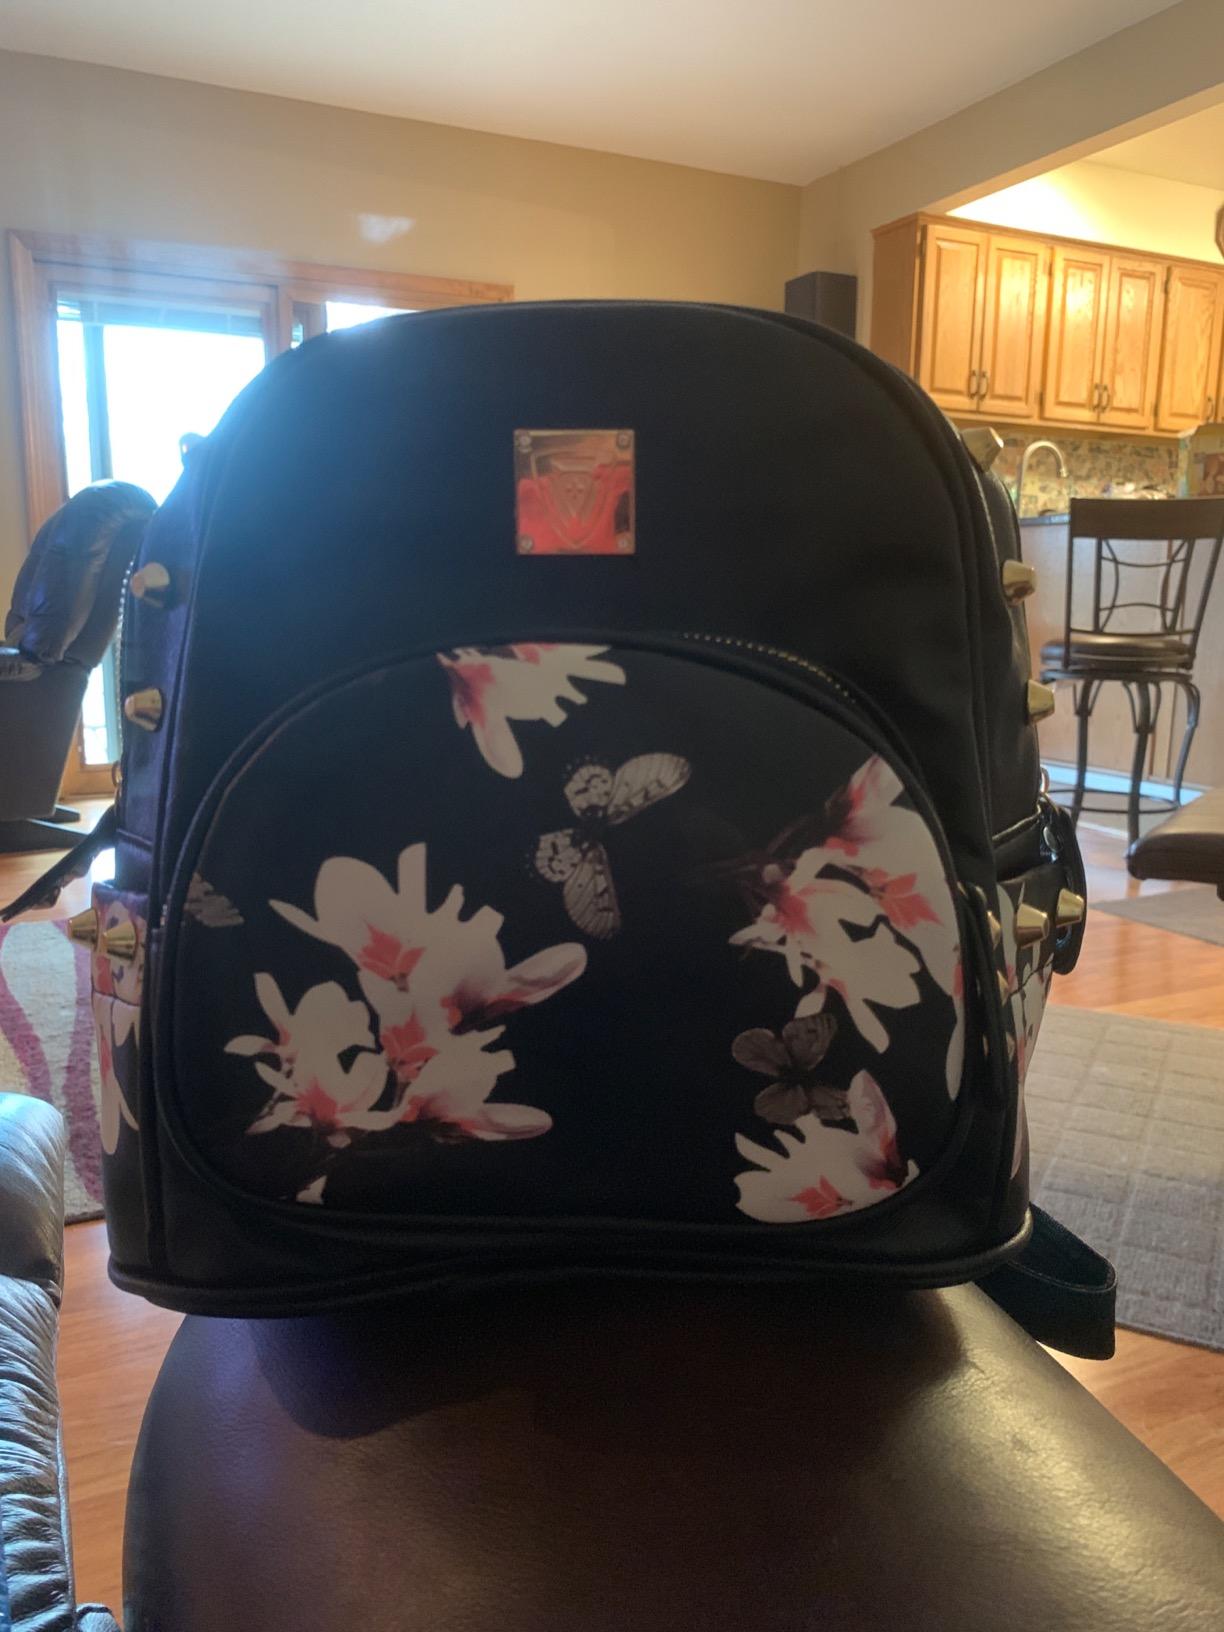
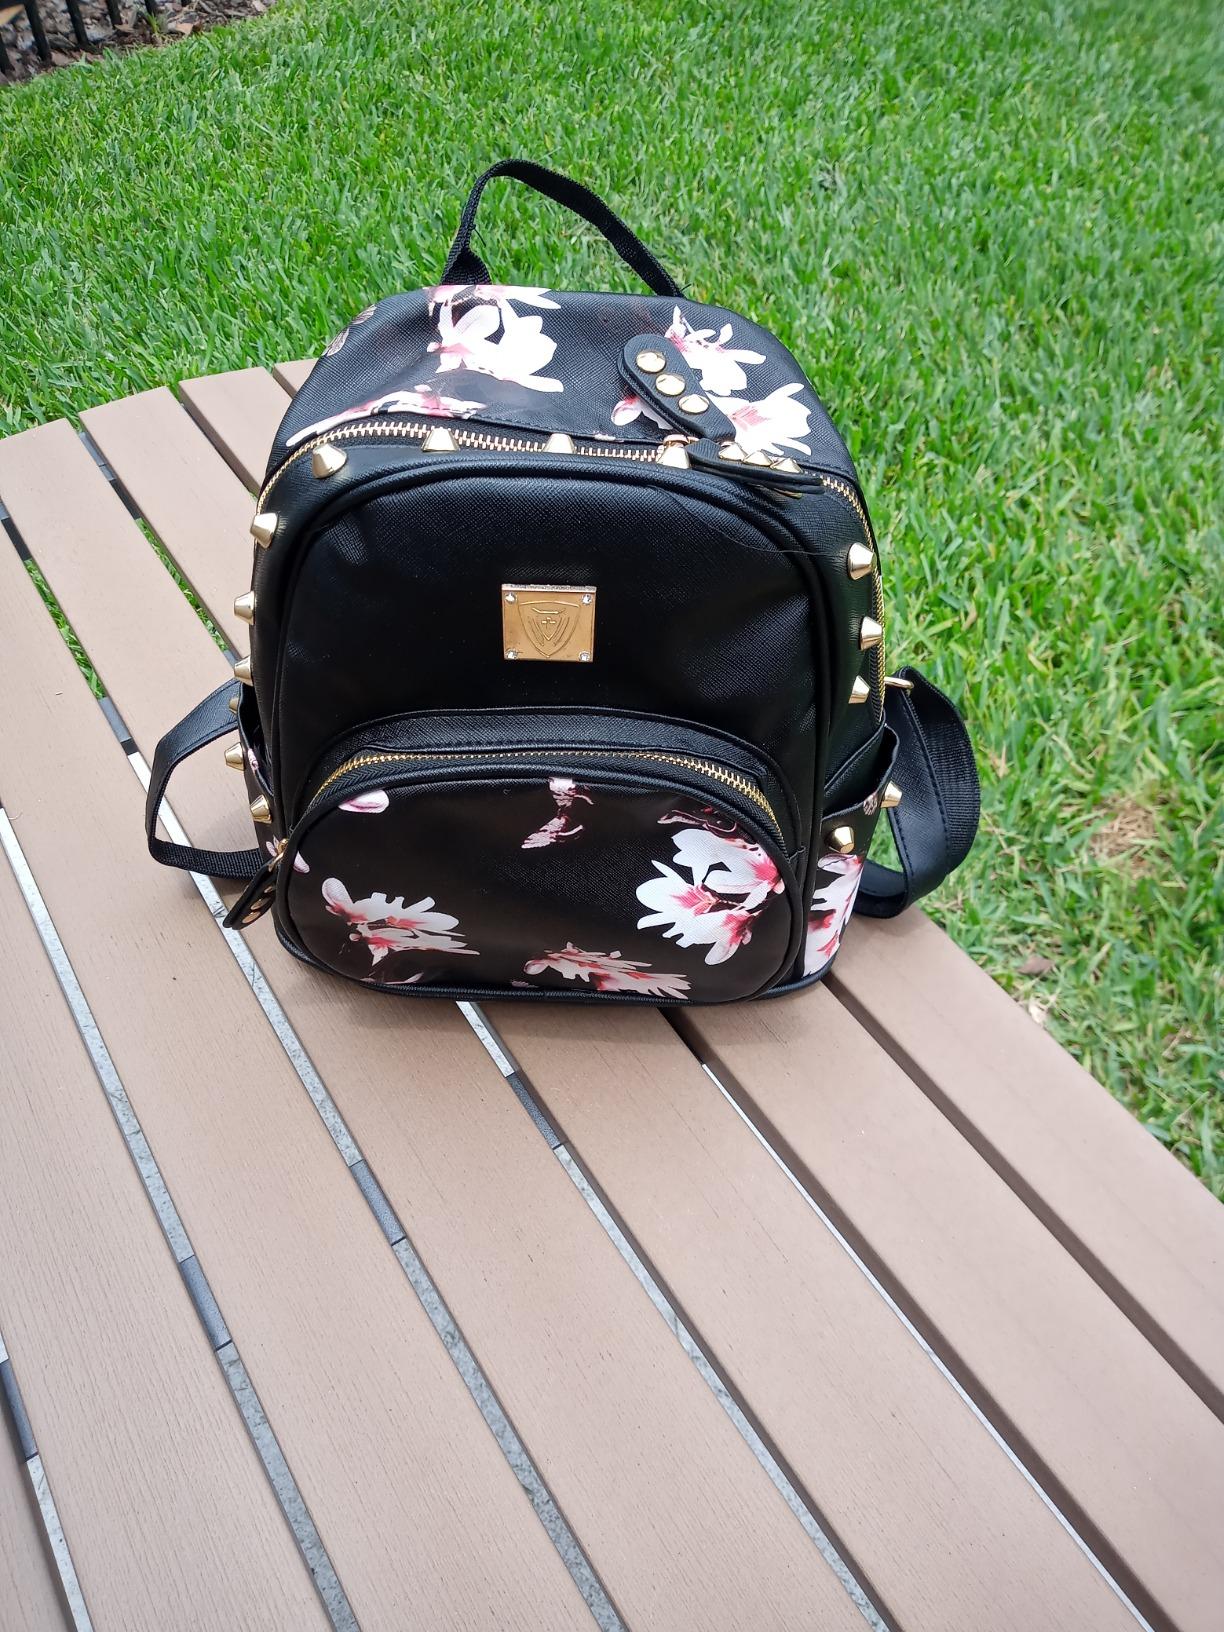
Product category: accessories_handbag
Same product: yes